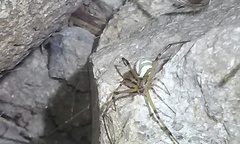
Species: Lactrodectus_hesperus